Irene Manton

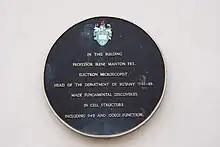
A plaque at the University of Leeds commemorating discoveries made by Manton at the University.

In 1990 the Irene Manton Prize for the best doctoral thesis in botany while registered at an academic institution in the UK was established by the Linnean Society.